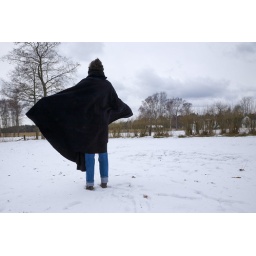
A person standing in a snowy landscape wearing a black cape.